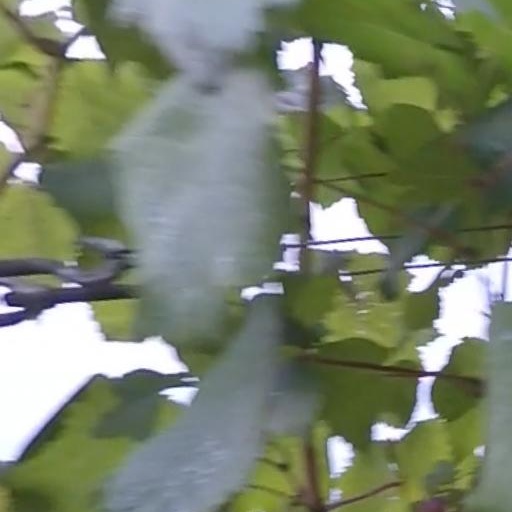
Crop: grape